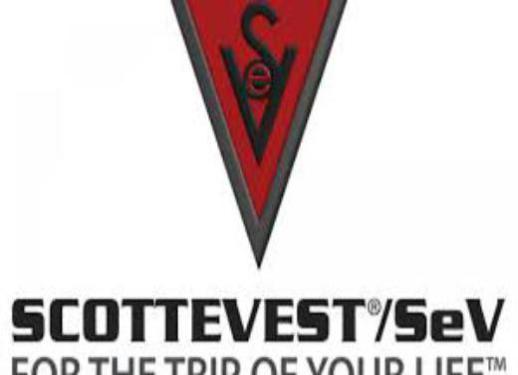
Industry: Clothes